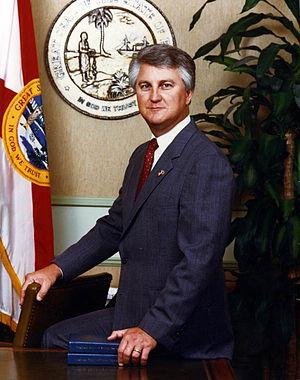
Le lieutenant-gouverneur de la Floride est un élu du gouvernement de l'État de Floride aux États-Unis. Selon la Constitution de Floride, le lieutenant-gouverneur est élu pour un mandat de quatre ans coïncidant avec celui du gouverneur de l'État, et le remplace en cas de vacance du poste.